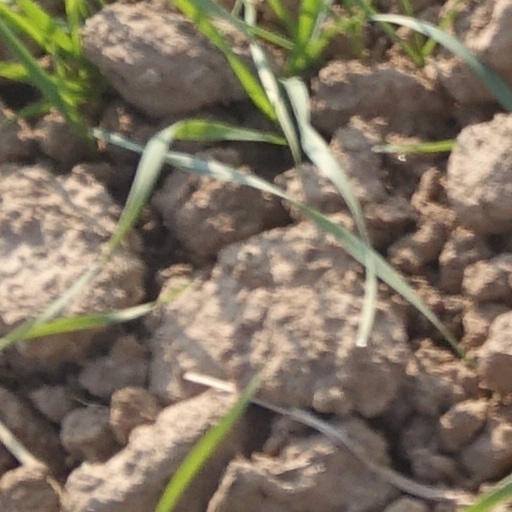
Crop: wheat